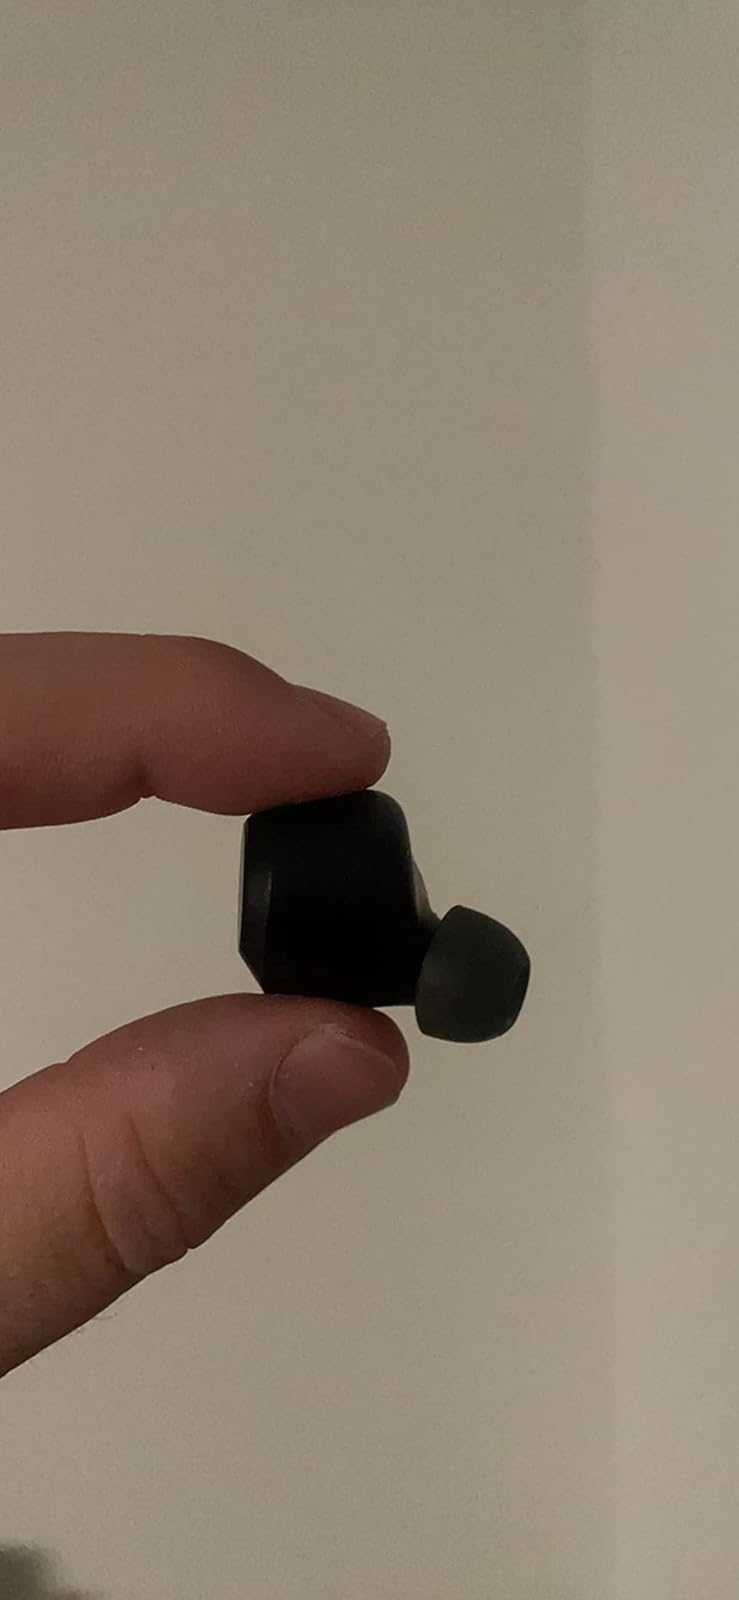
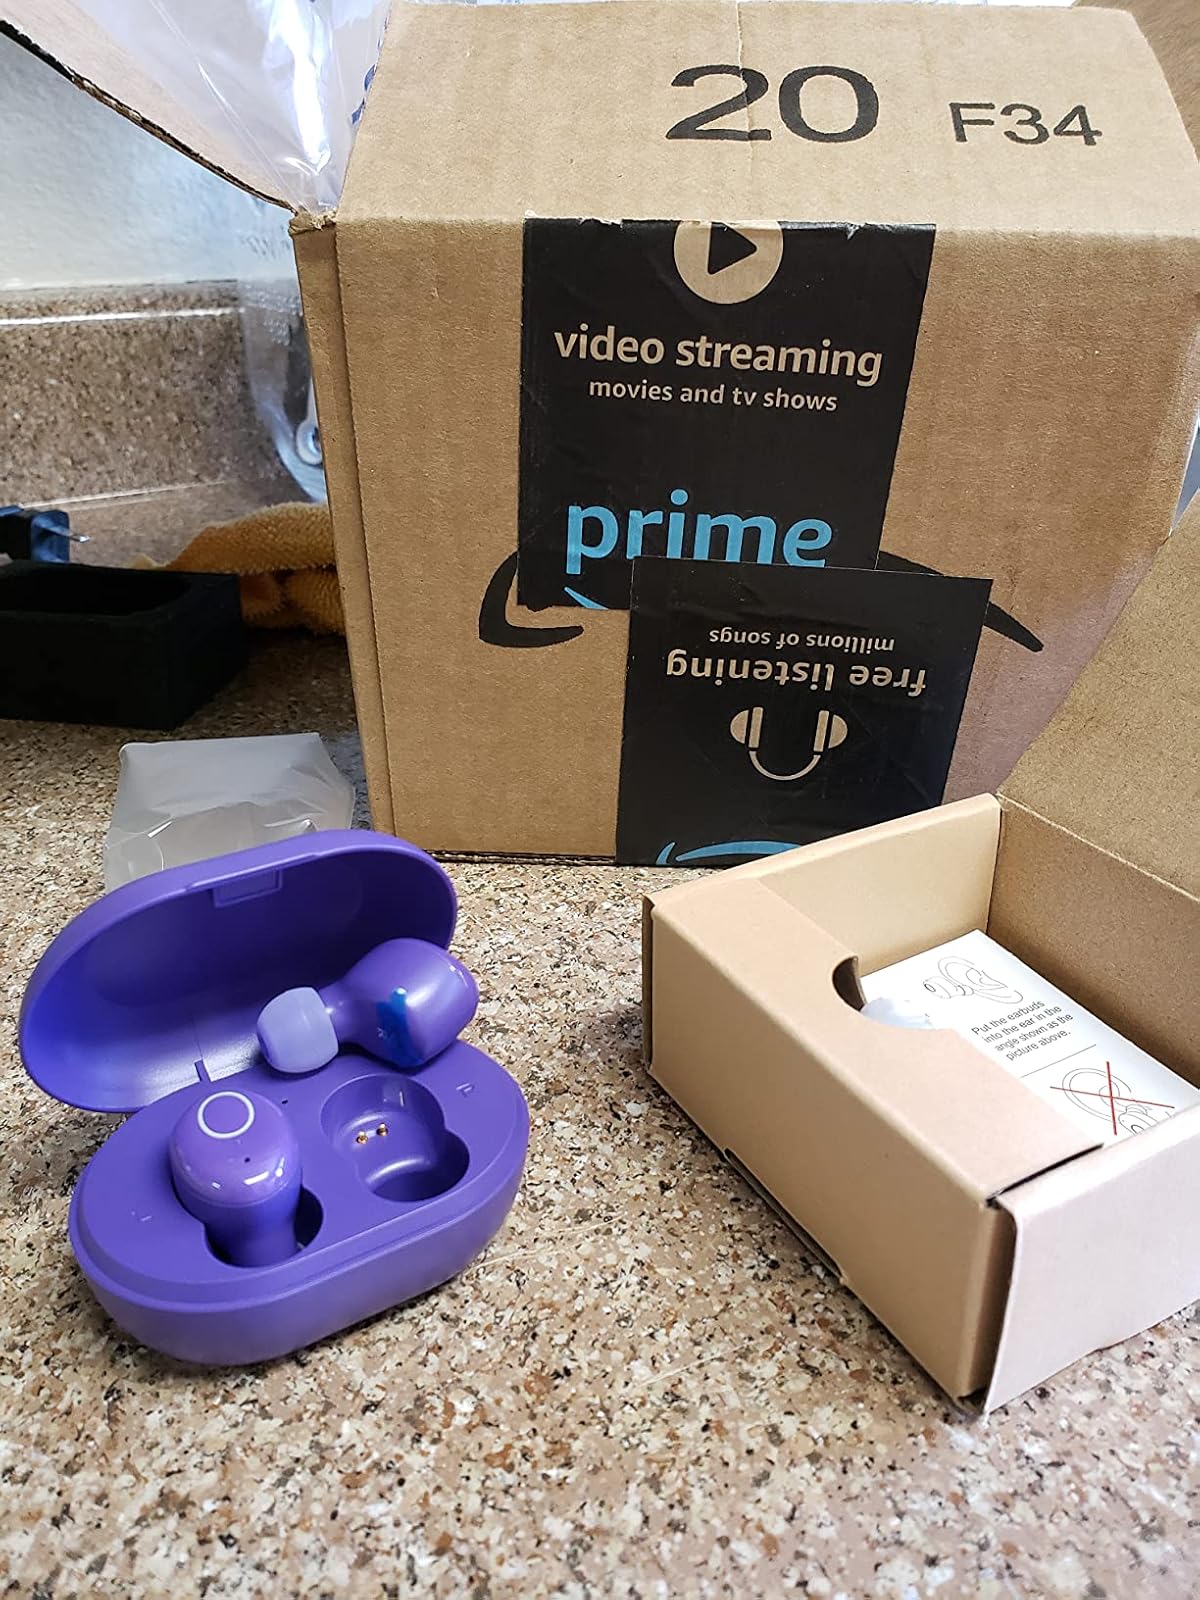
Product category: earbuds
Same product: no